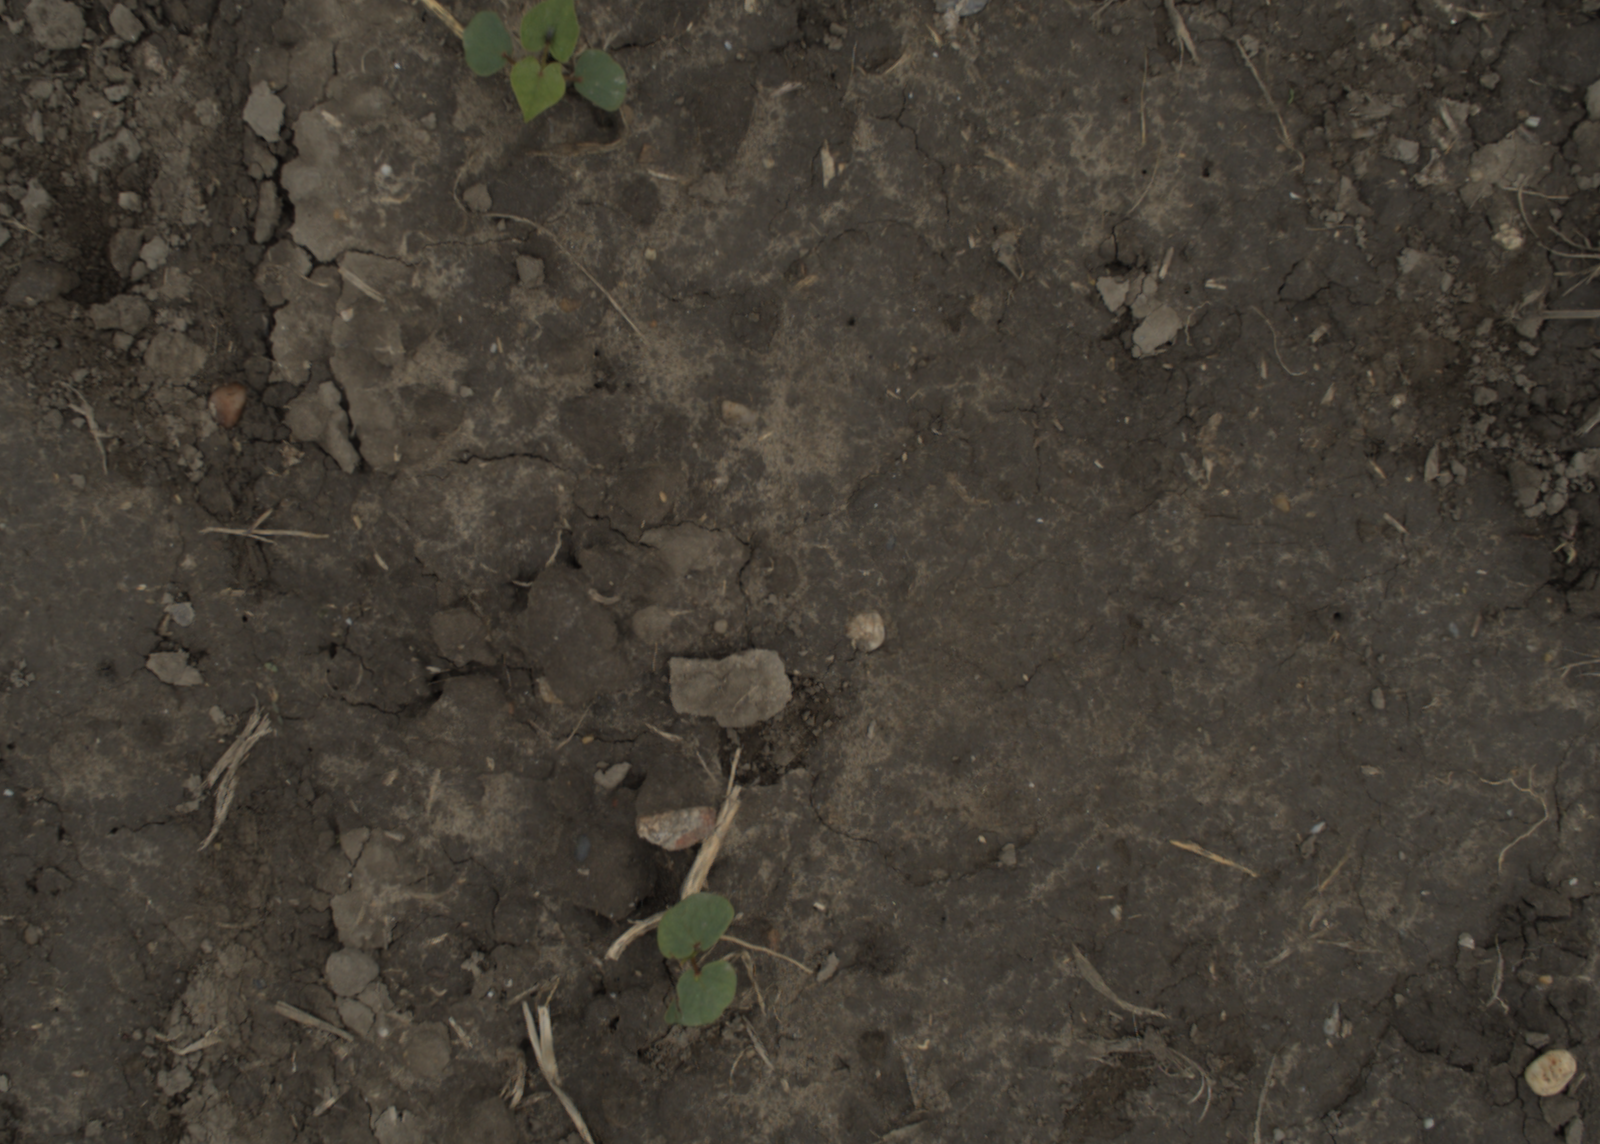
Capture date: 29.09.2021 14:08:15
Weather: cloudy
Wind: medium
Seeding date: 02.09.2021
Plant canopy height (mm): 954